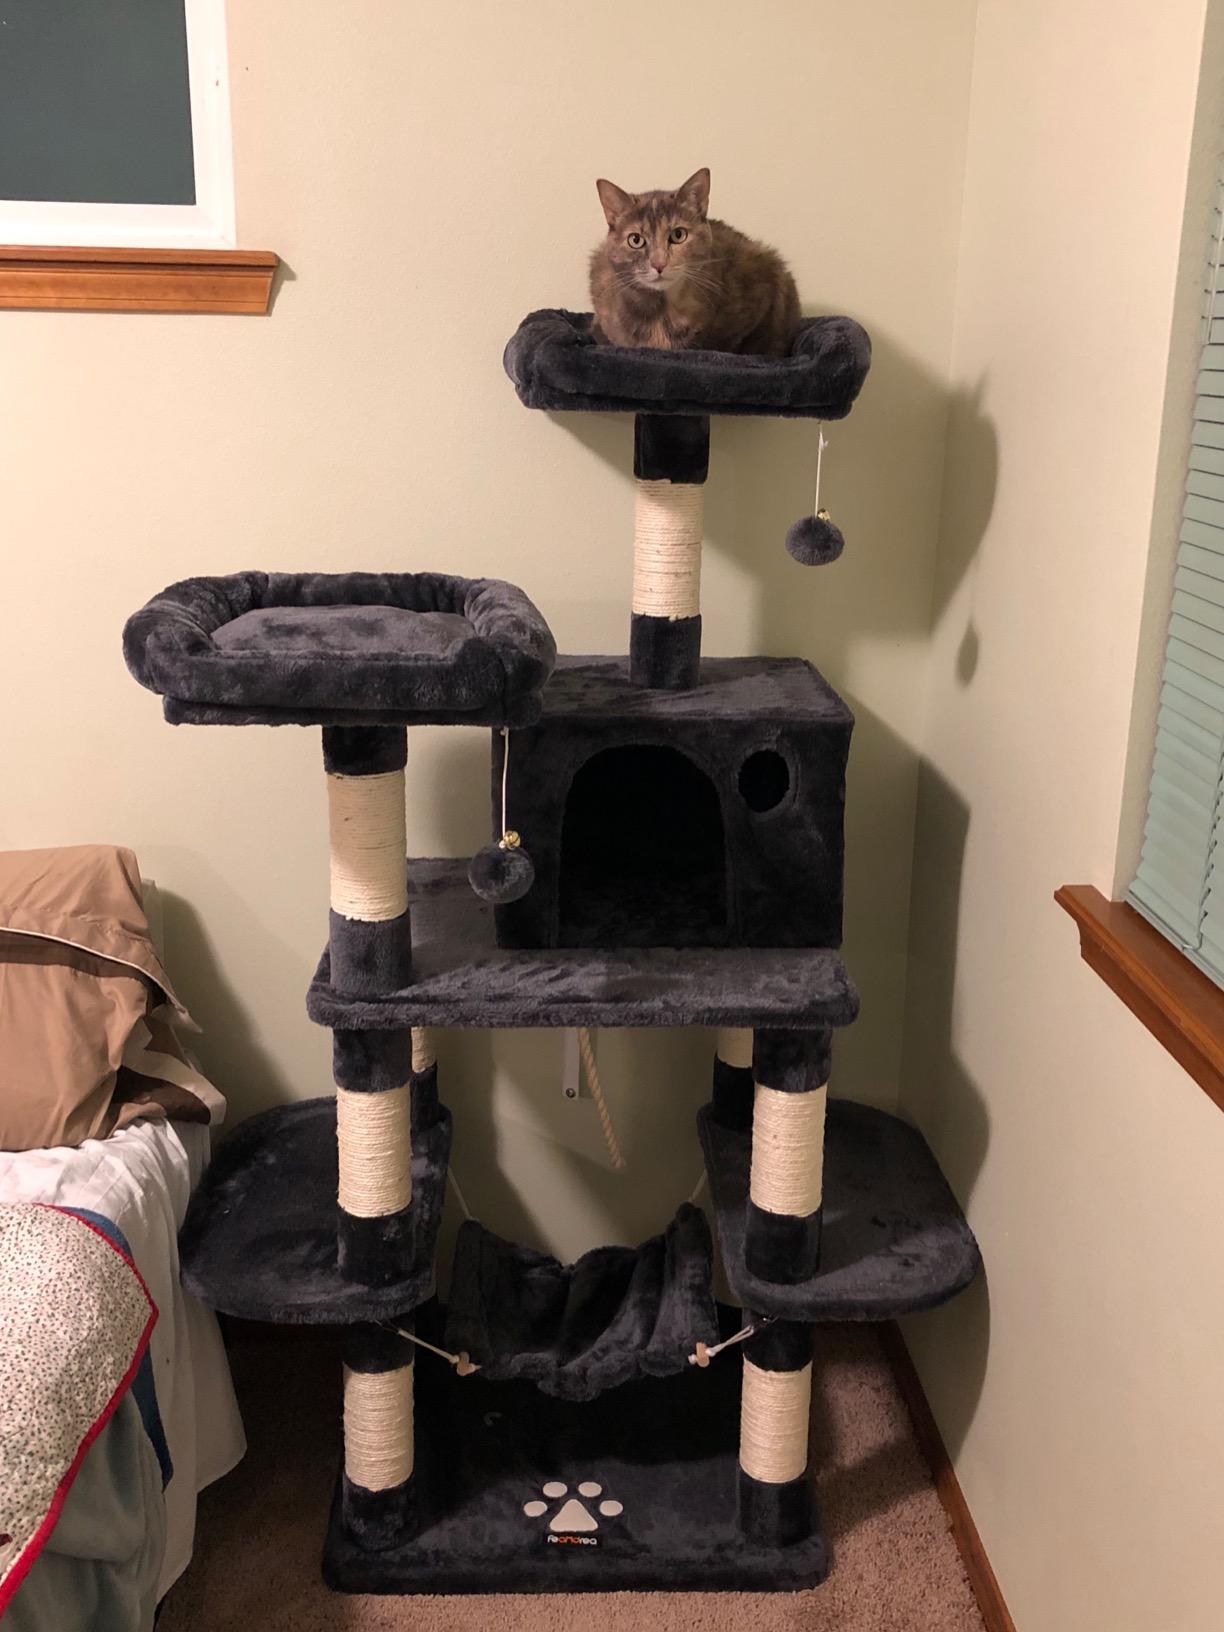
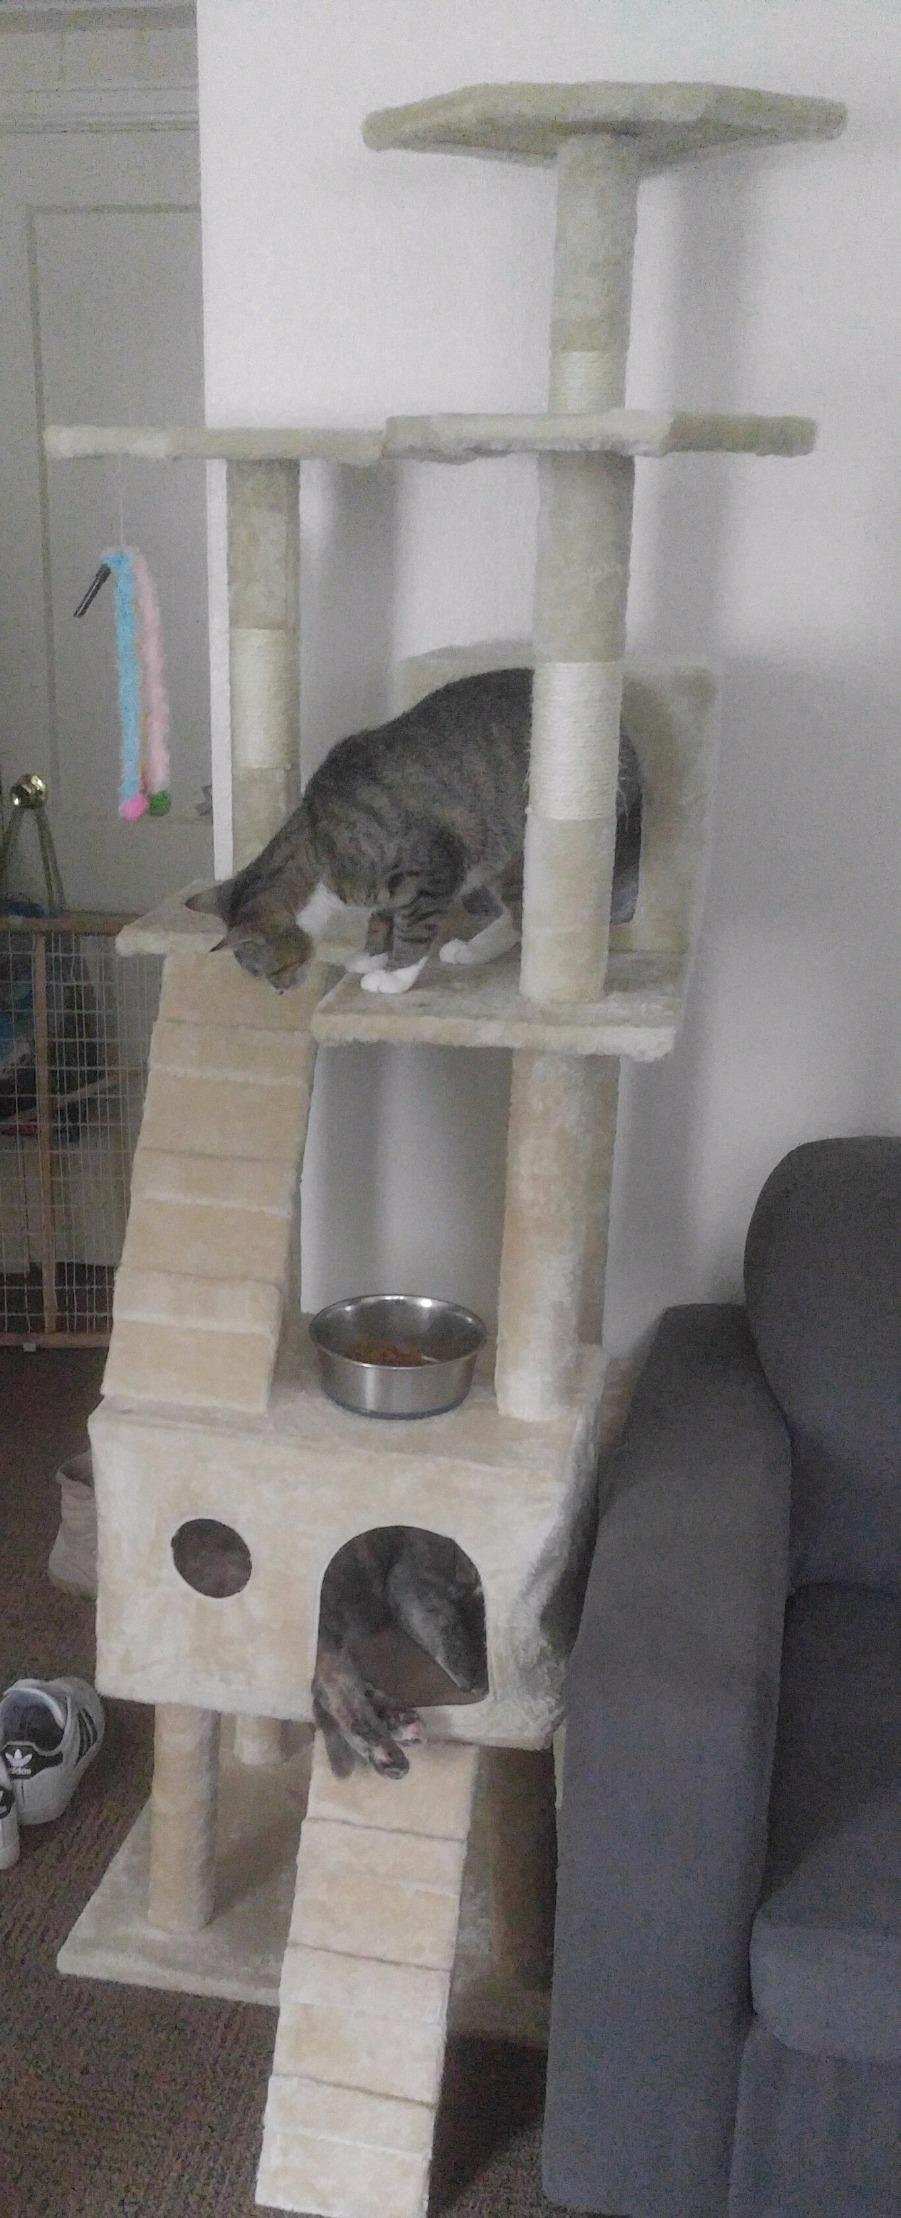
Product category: items_cat tree
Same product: no